The Divorcee (1919 film)

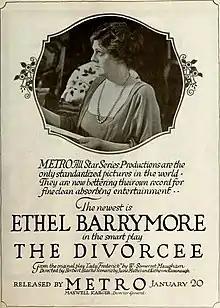
Ad for the film

The Divorcee is a 1919 American society drama starring Ethel Barrymore in her last silent feature film. The film is based on a 1907 play, "Lady Frederick" by young Somerset Maugham, which had starred Barrymore on Broadway. The play was already quite dated when this film was made, but the actress was always comfortable with this kind of soap-operish melodramatic material. Herbert Blaché directed, and June Mathis wrote the scenario based on Maugham's play. The film was produced and distributed by the Metro Pictures company.